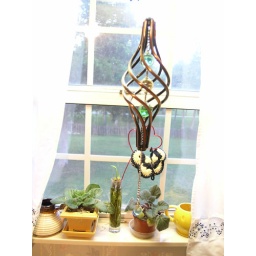
I threw in a picture of the plants on the kitchen window sill, because I really like them.